Atlanta Constitution Building

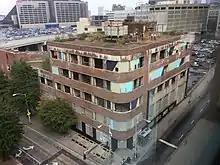
The Atlanta Constitution Building in 2016

The Georgia Department of Transportation is the current owner of the site and has plans to demolish the building and erect a two-story, minimalist steel and glass structure to house the planned Atlanta Multi-Modal Passenger Terminal, also known as the main depot for proposed commuter rail and, possibly someday, high-speed rail, for the region. On July 14, 2010, the Georgia Department of Transportation announced its plans to hire a developer to transform the area. Requests for proposals are due in September and the winning developer will be announced May 2011.